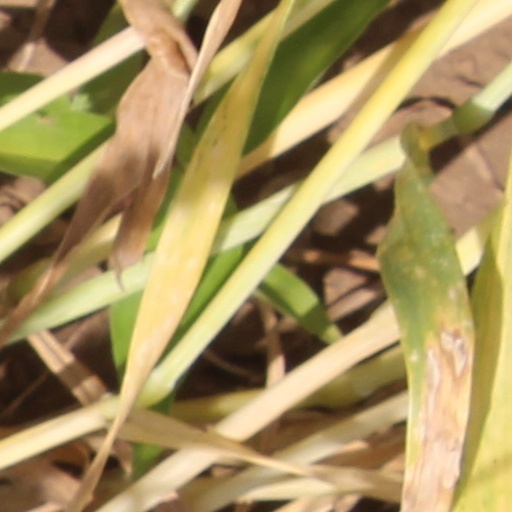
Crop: wheat